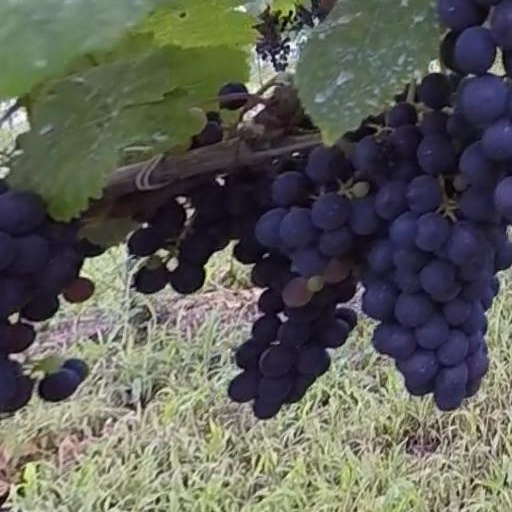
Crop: grape